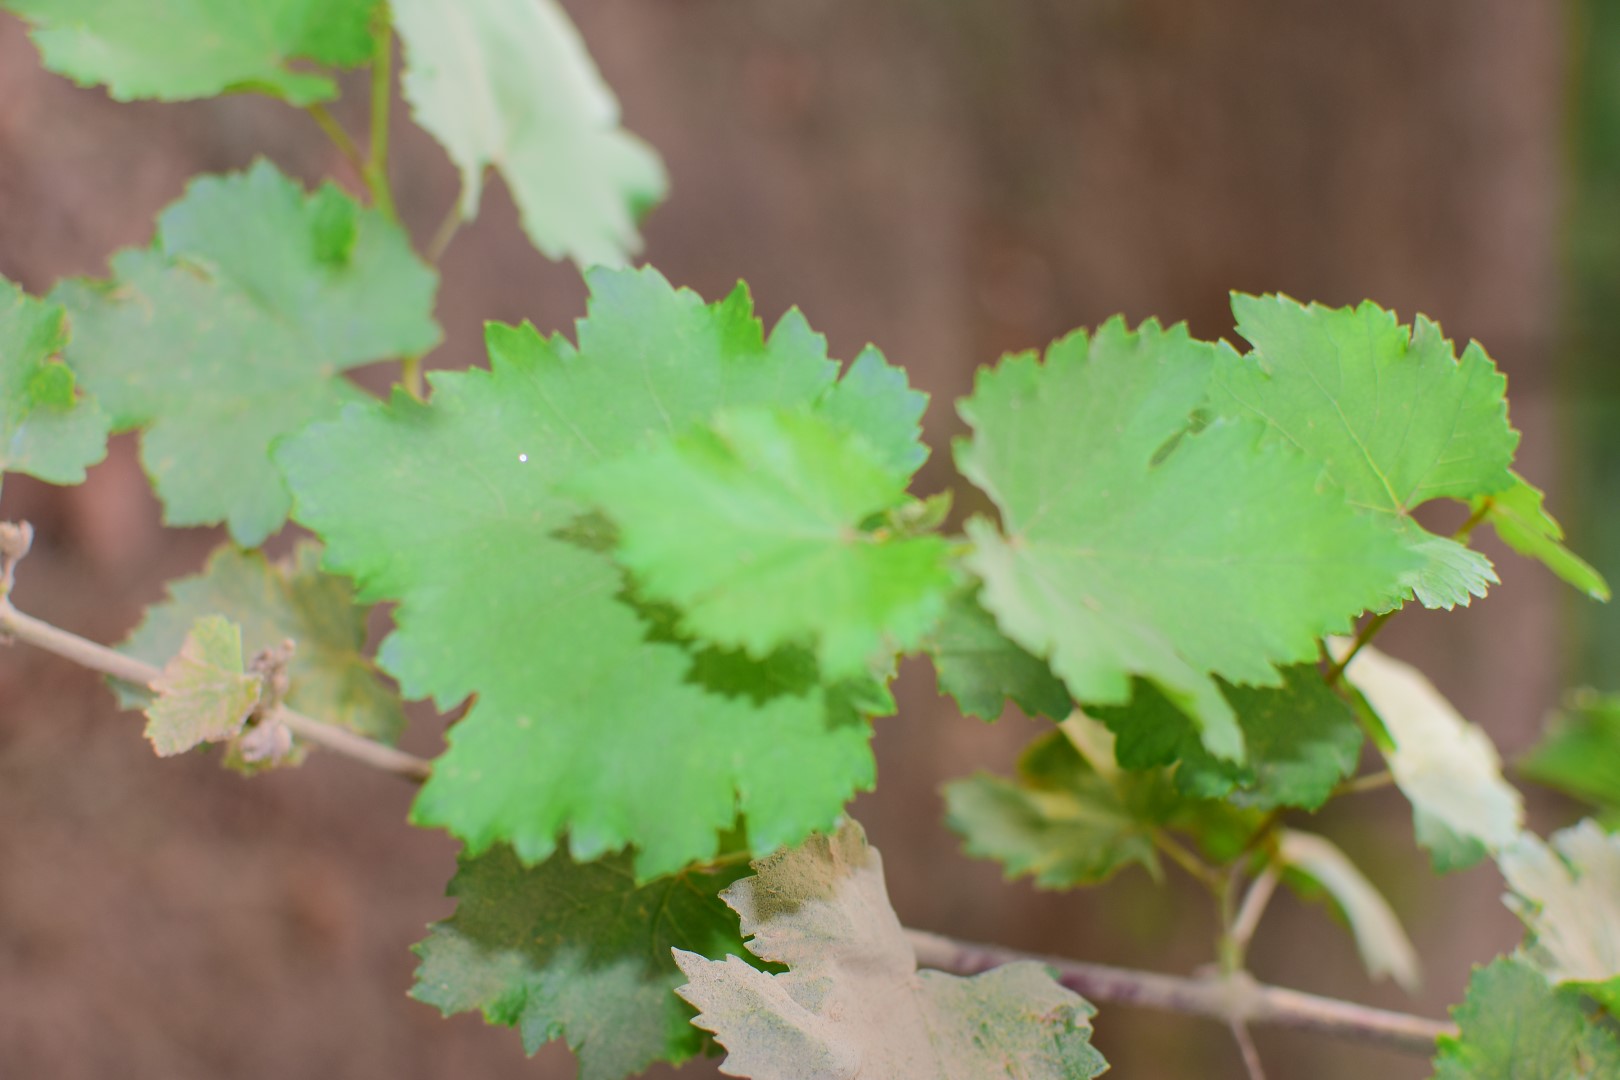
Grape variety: Kamali